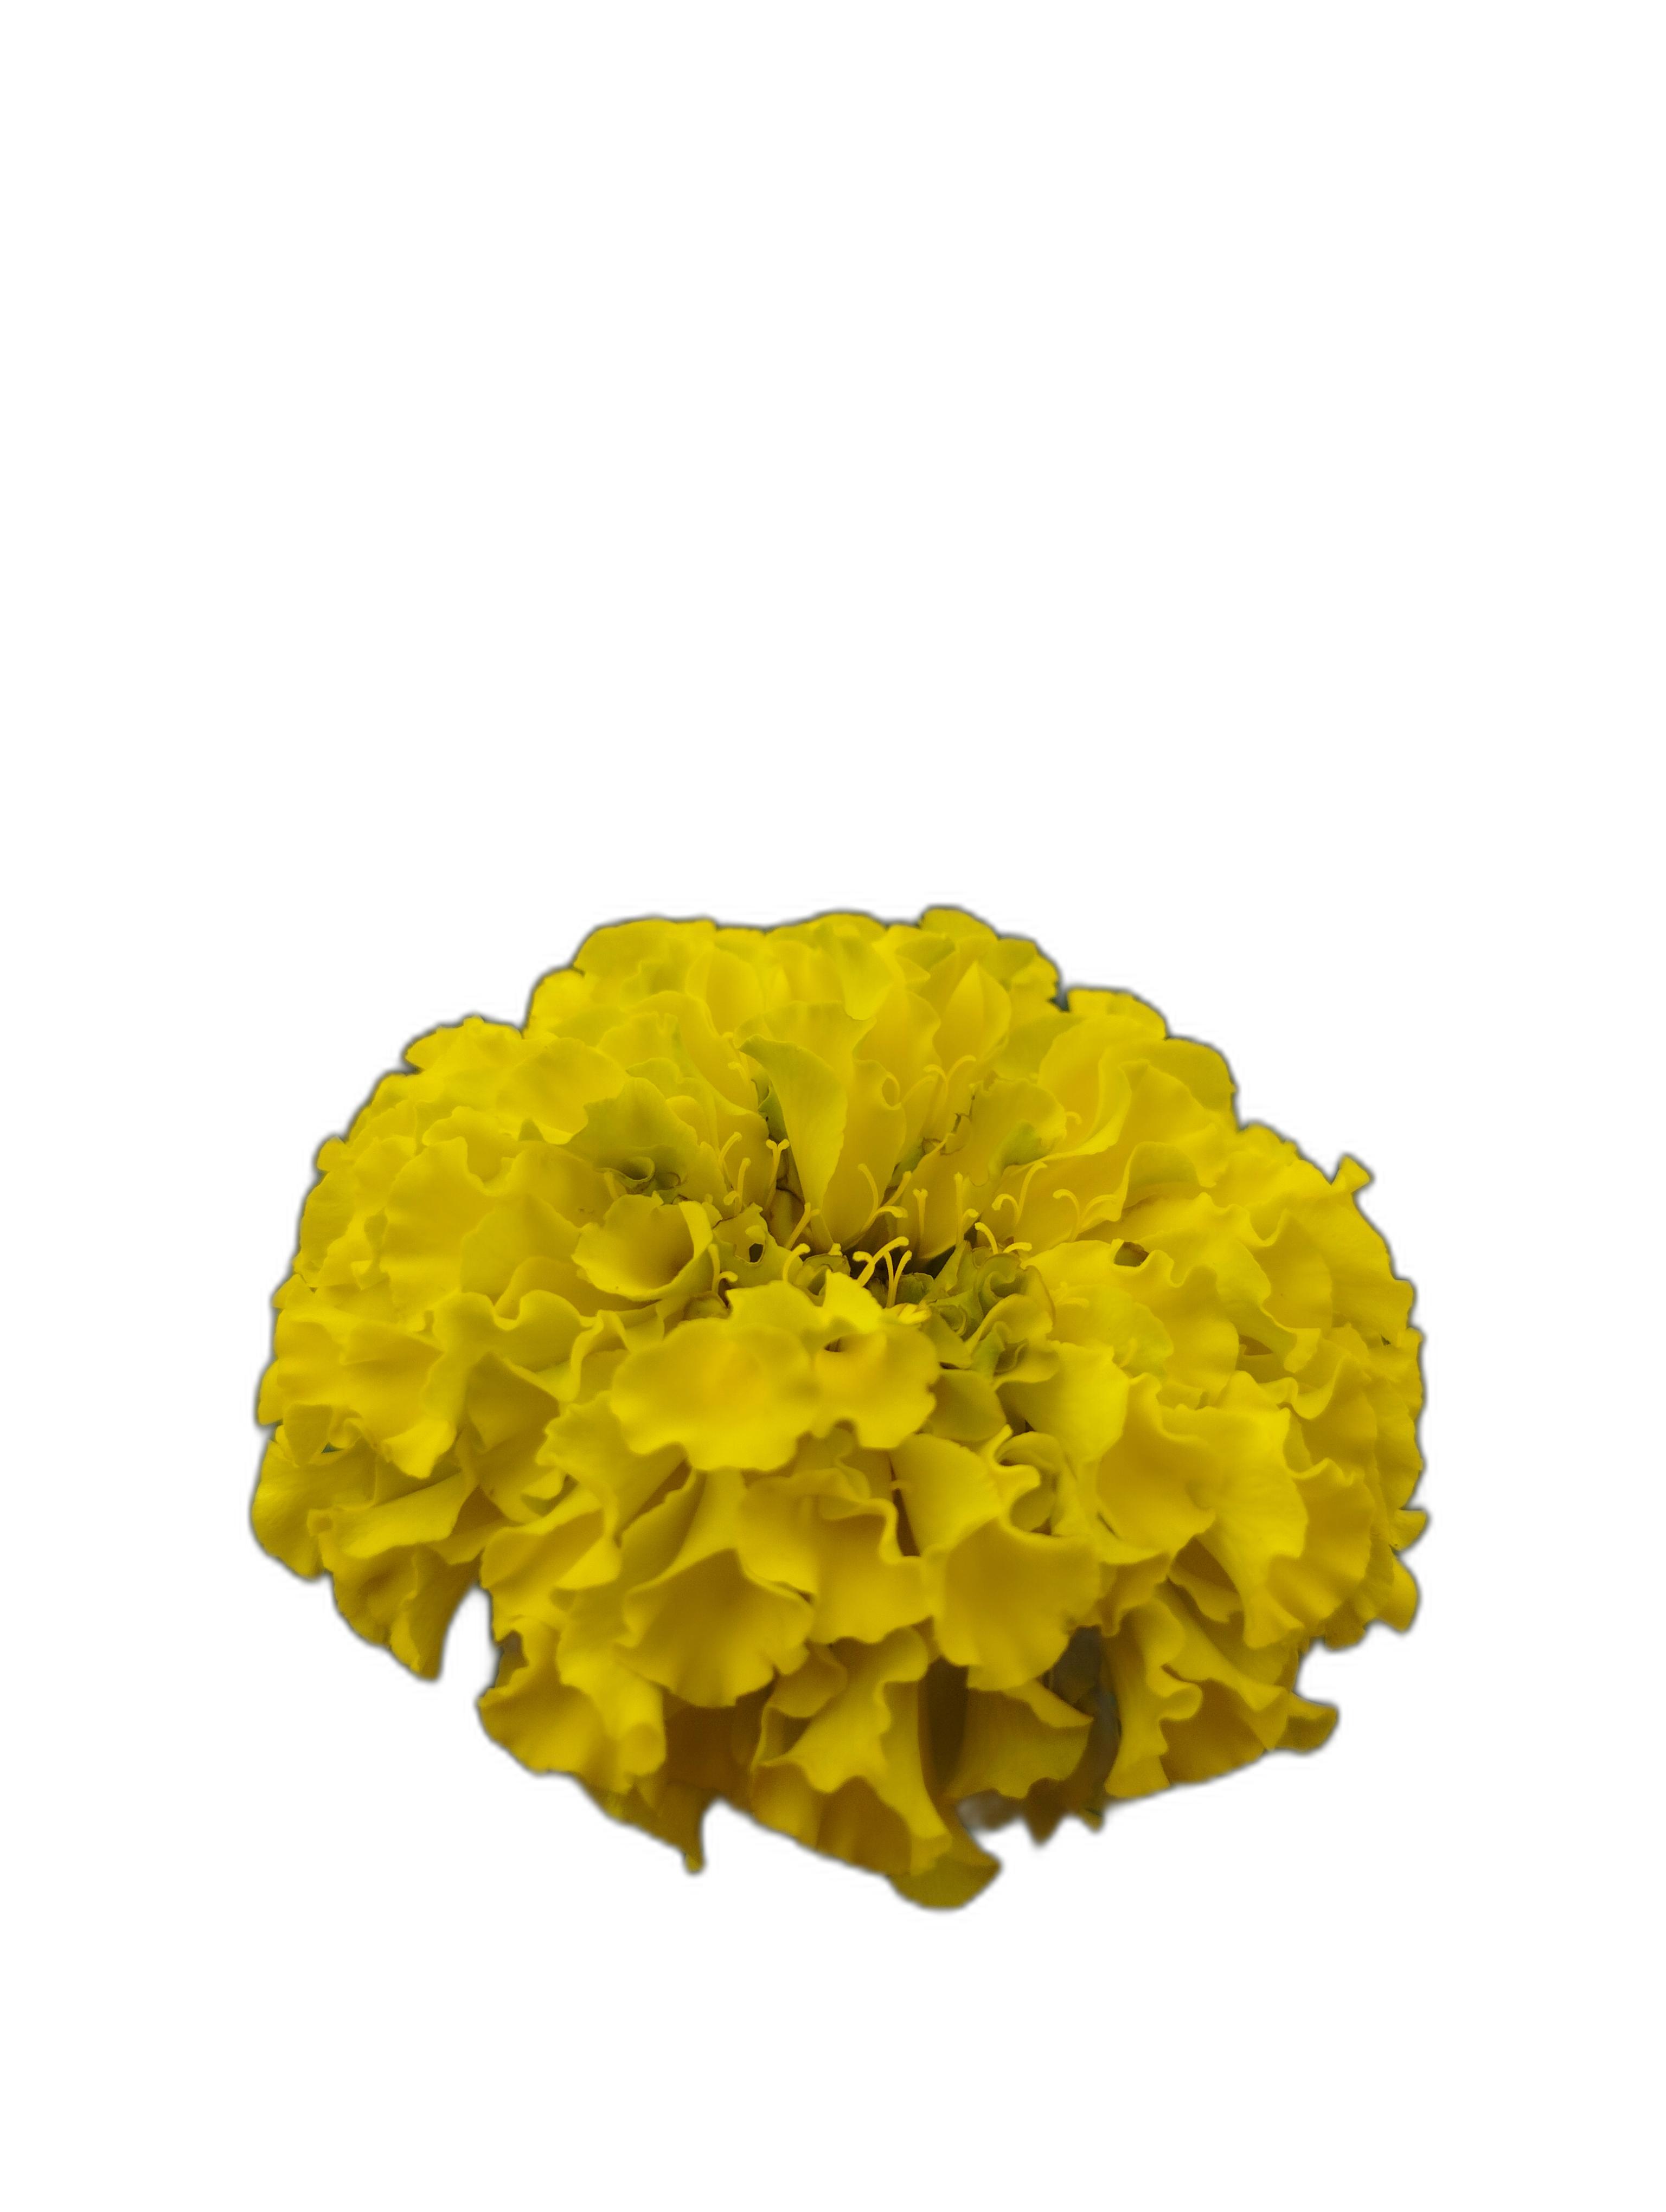
Label: Marigold